Poonch Airport

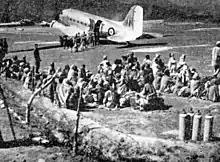
Refugees awaiting evacuation by air on Poonch airstrip, with a RIAF Dacota in the background. c. December 1947

Poonch Airport (also known as "Poonch Airstrip") is an airport located in the Poonch district of Jammu and Kashmir, India. Though no scheduled flights operate from Poonch, in 2005, then Chief Minister of Jammu and Kashmir, Ghulam Nabi Azad made a suggestion to Air Deccan that they start flying small aircraft to Poonch. The then Chairman of Air Deccan, Captain Gopinath said that Air Deccan would consider flying helicopters to Poonch.